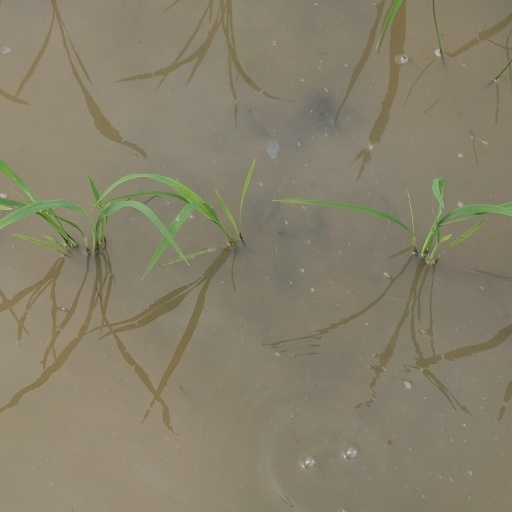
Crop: rice